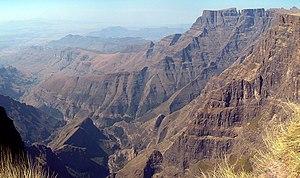
Cet article recense les zones humides d'Afrique du Sud concernées par la convention de Ramsar.
Le Royal Natal National Park est un parc national qui s'étend sur 81 kilomètres carrés, il est situé dans la province du KwaZulu-Natal en Afrique du Sud et fait partie du site du patrimoine mondial du parc uKhahlamba Drakensberg.
Le parc du Drakensberg ou uKhahlamba est un parc d'Afrique du Sud d'une surface de 2 428 km². Il se situe à cheval entre la province de KwaZulu-Natal et le Lesotho. Il tient son nom du massif montagneux du Drakensberg.